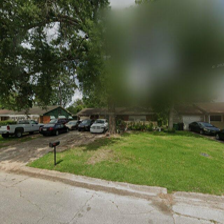
Label: streetView